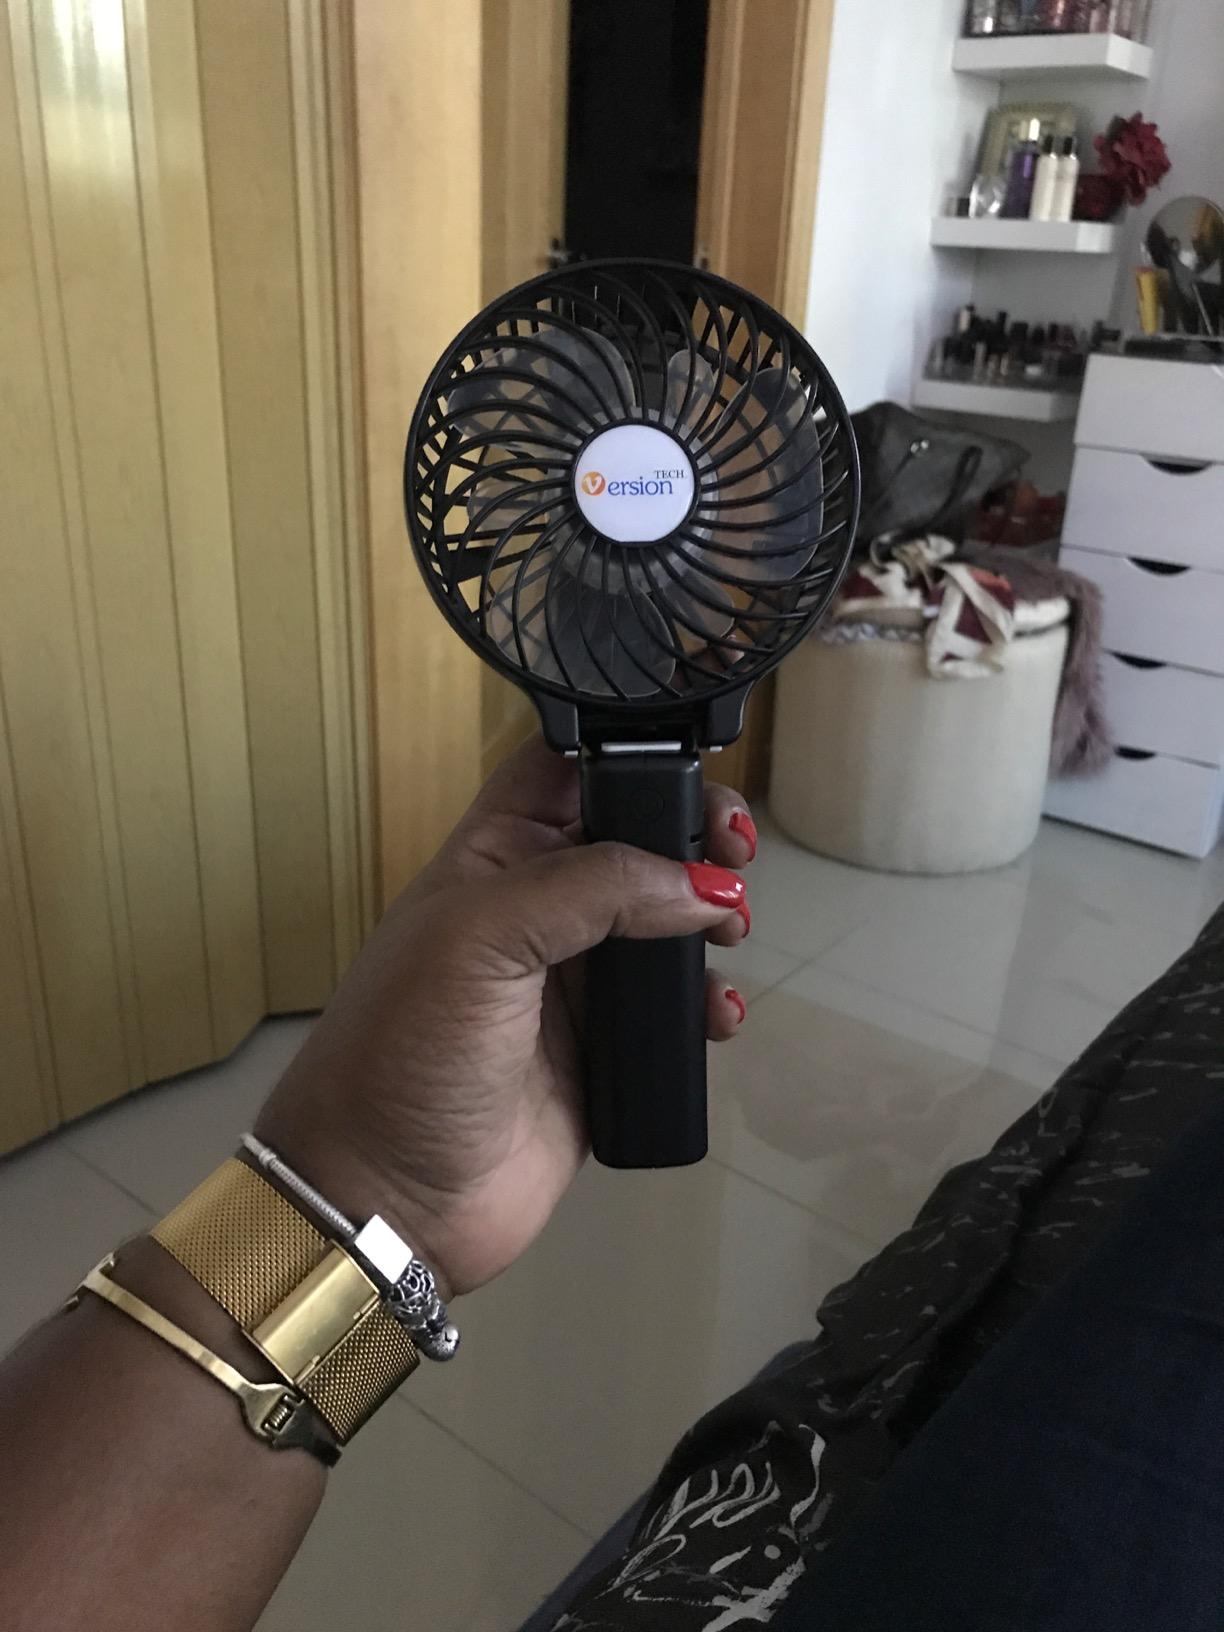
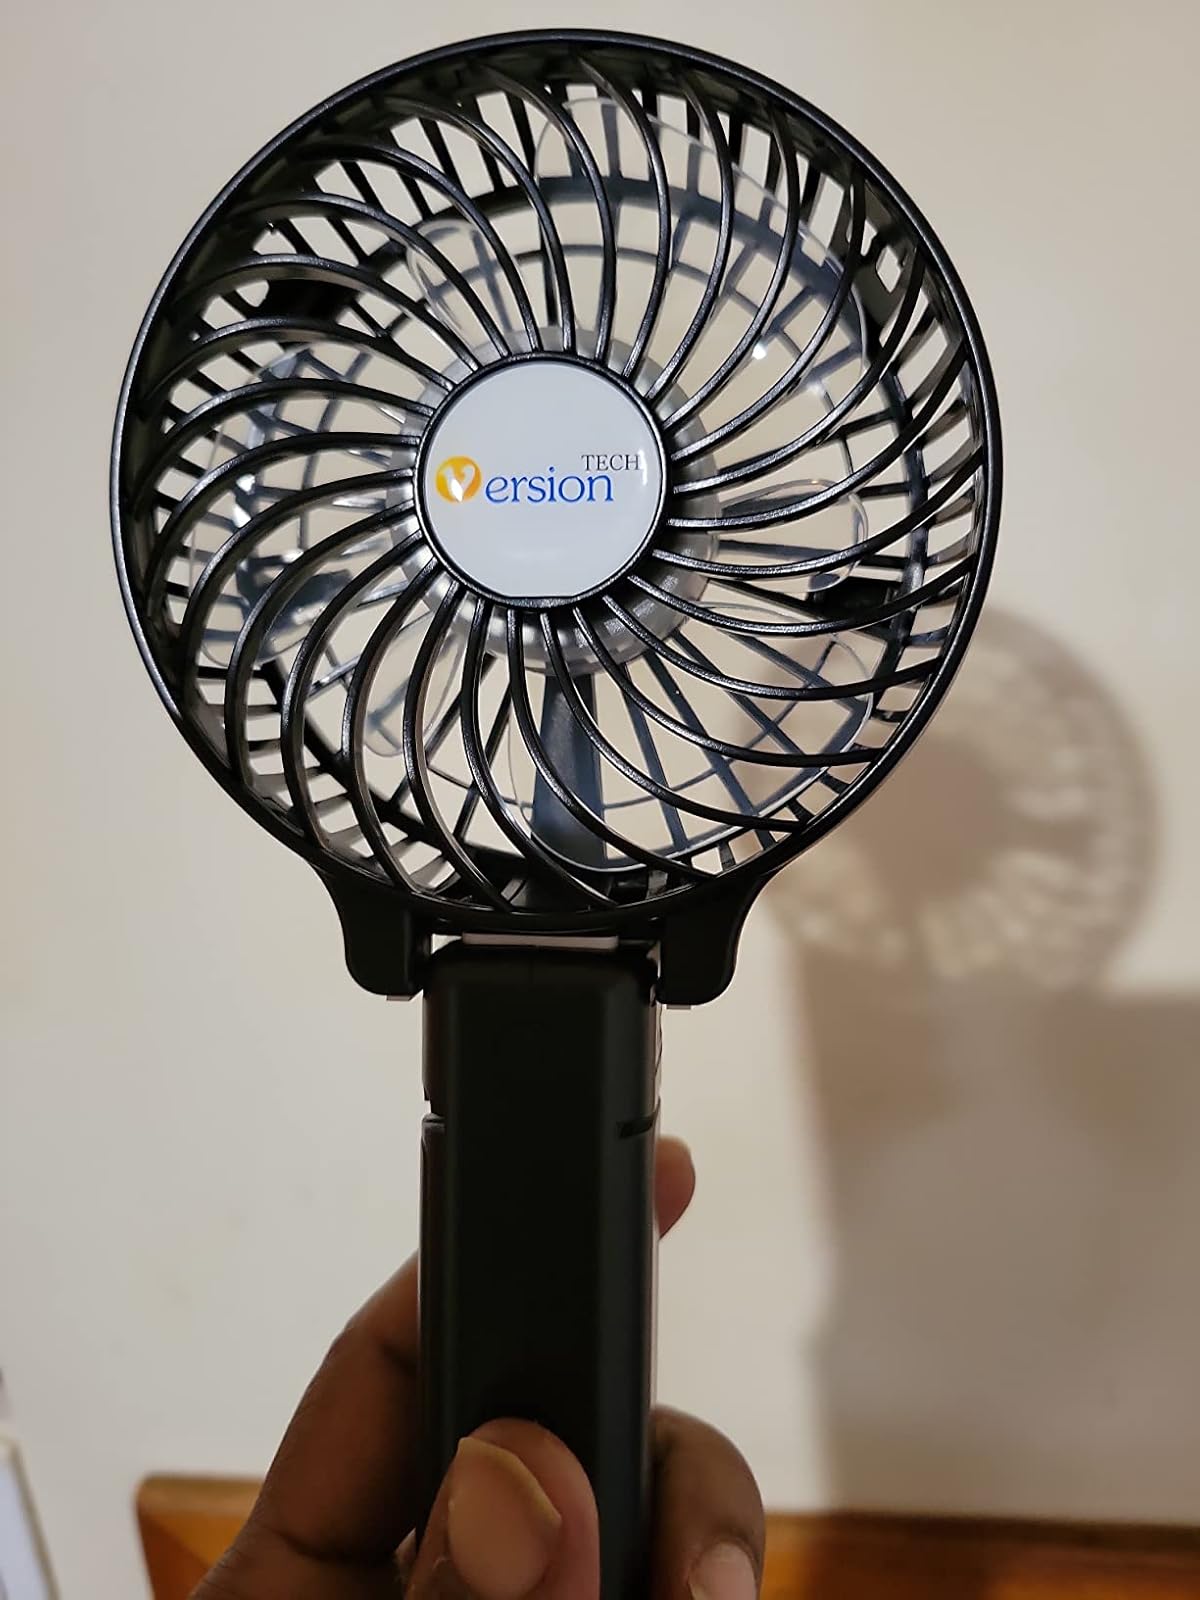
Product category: fan
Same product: yes